Hungarian Opera Day

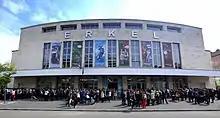
Erkel Theatre, Budapest

Hungarian Opera Day (Hungarian: "A Magyar Opera Napja") is a commemoration of the birth of Hungarian composer Ferenc Erkel (7 November 1810) and the reopening of the Erkel Theatre in Budapest. It was first held on 7 November 2013.